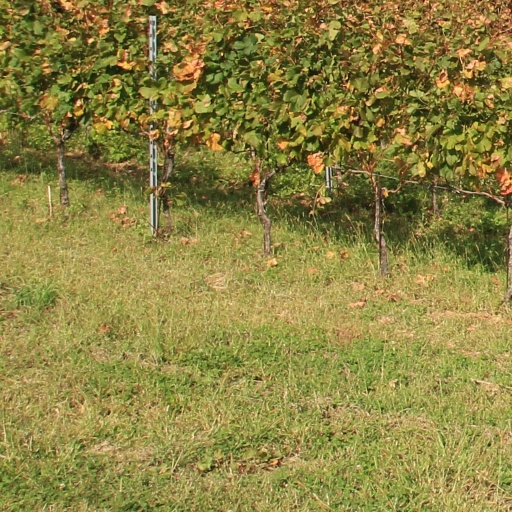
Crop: grape